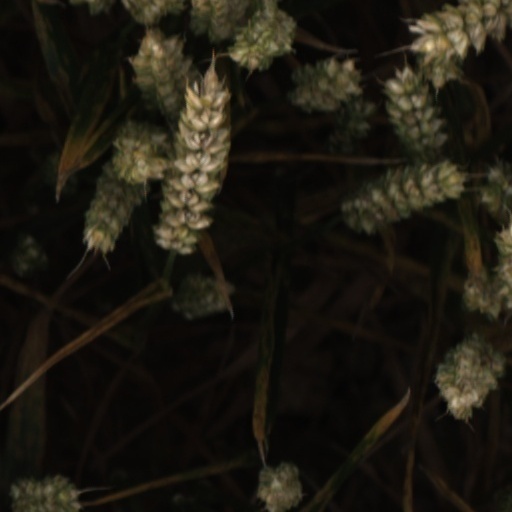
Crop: wheat